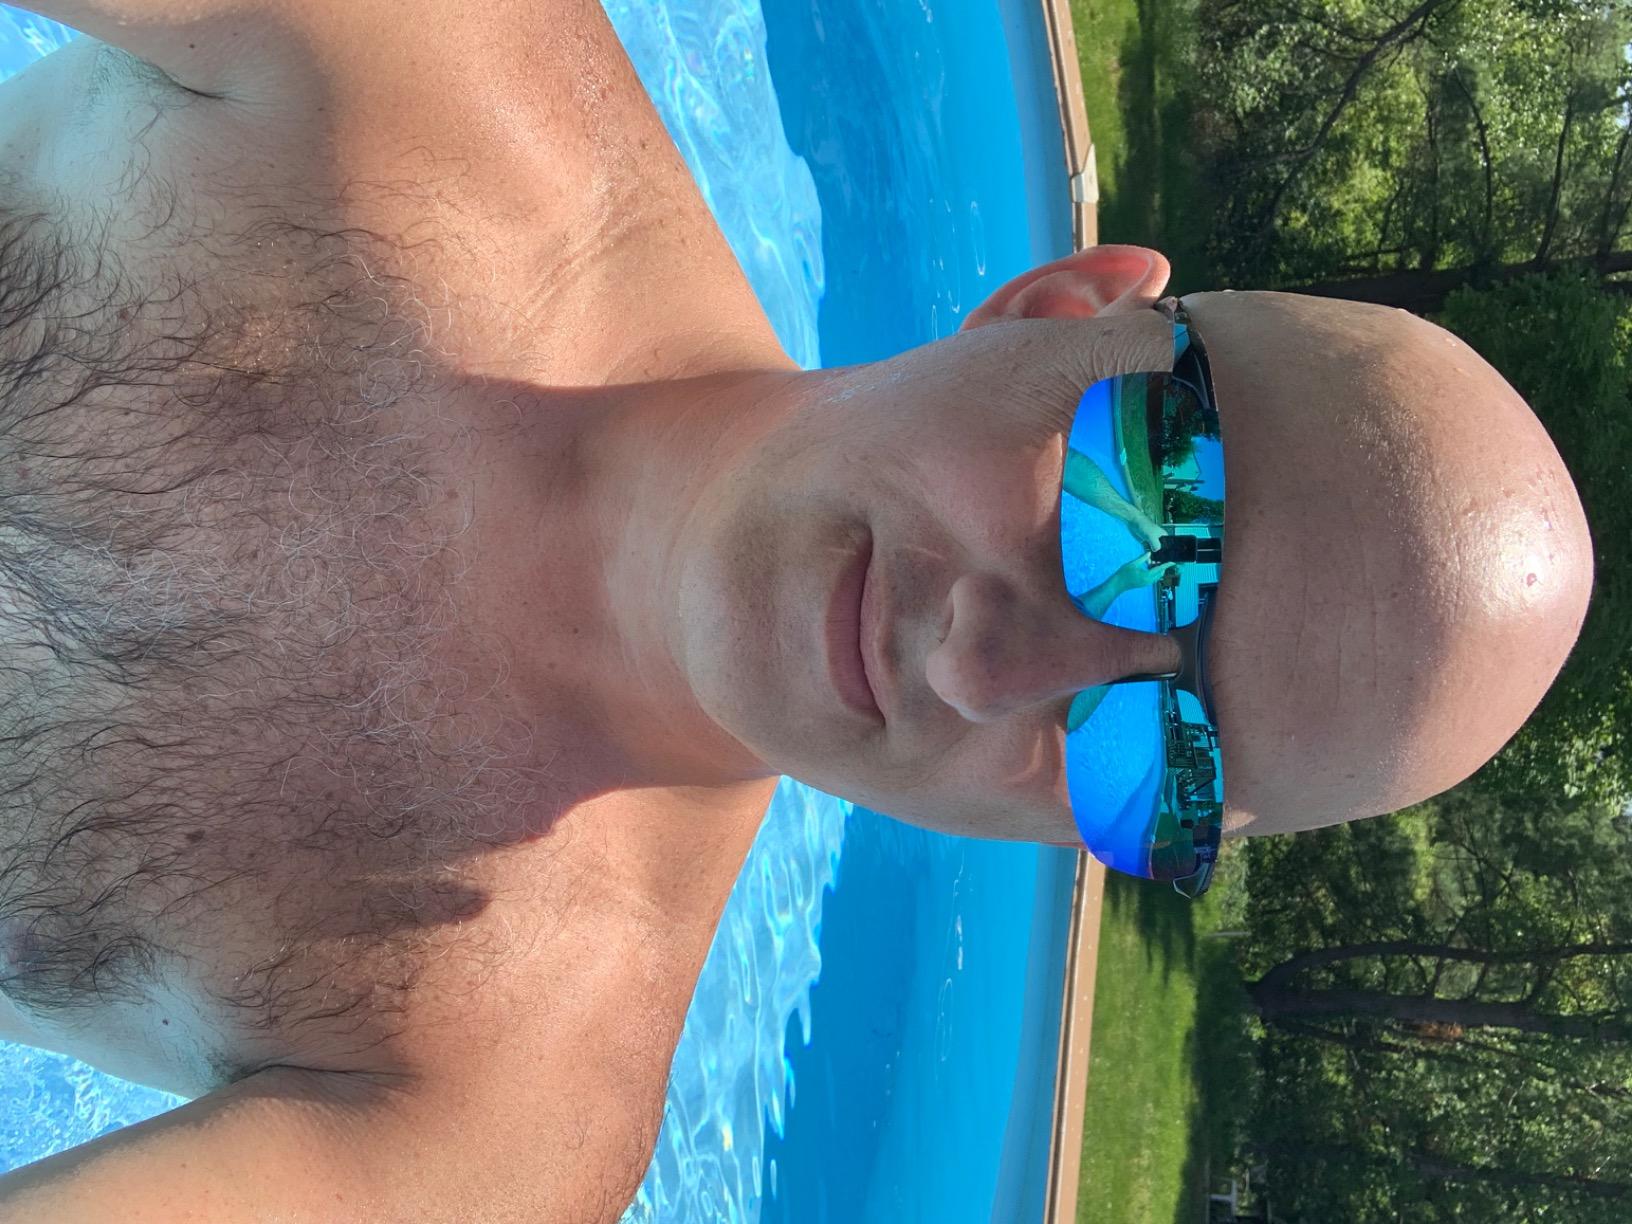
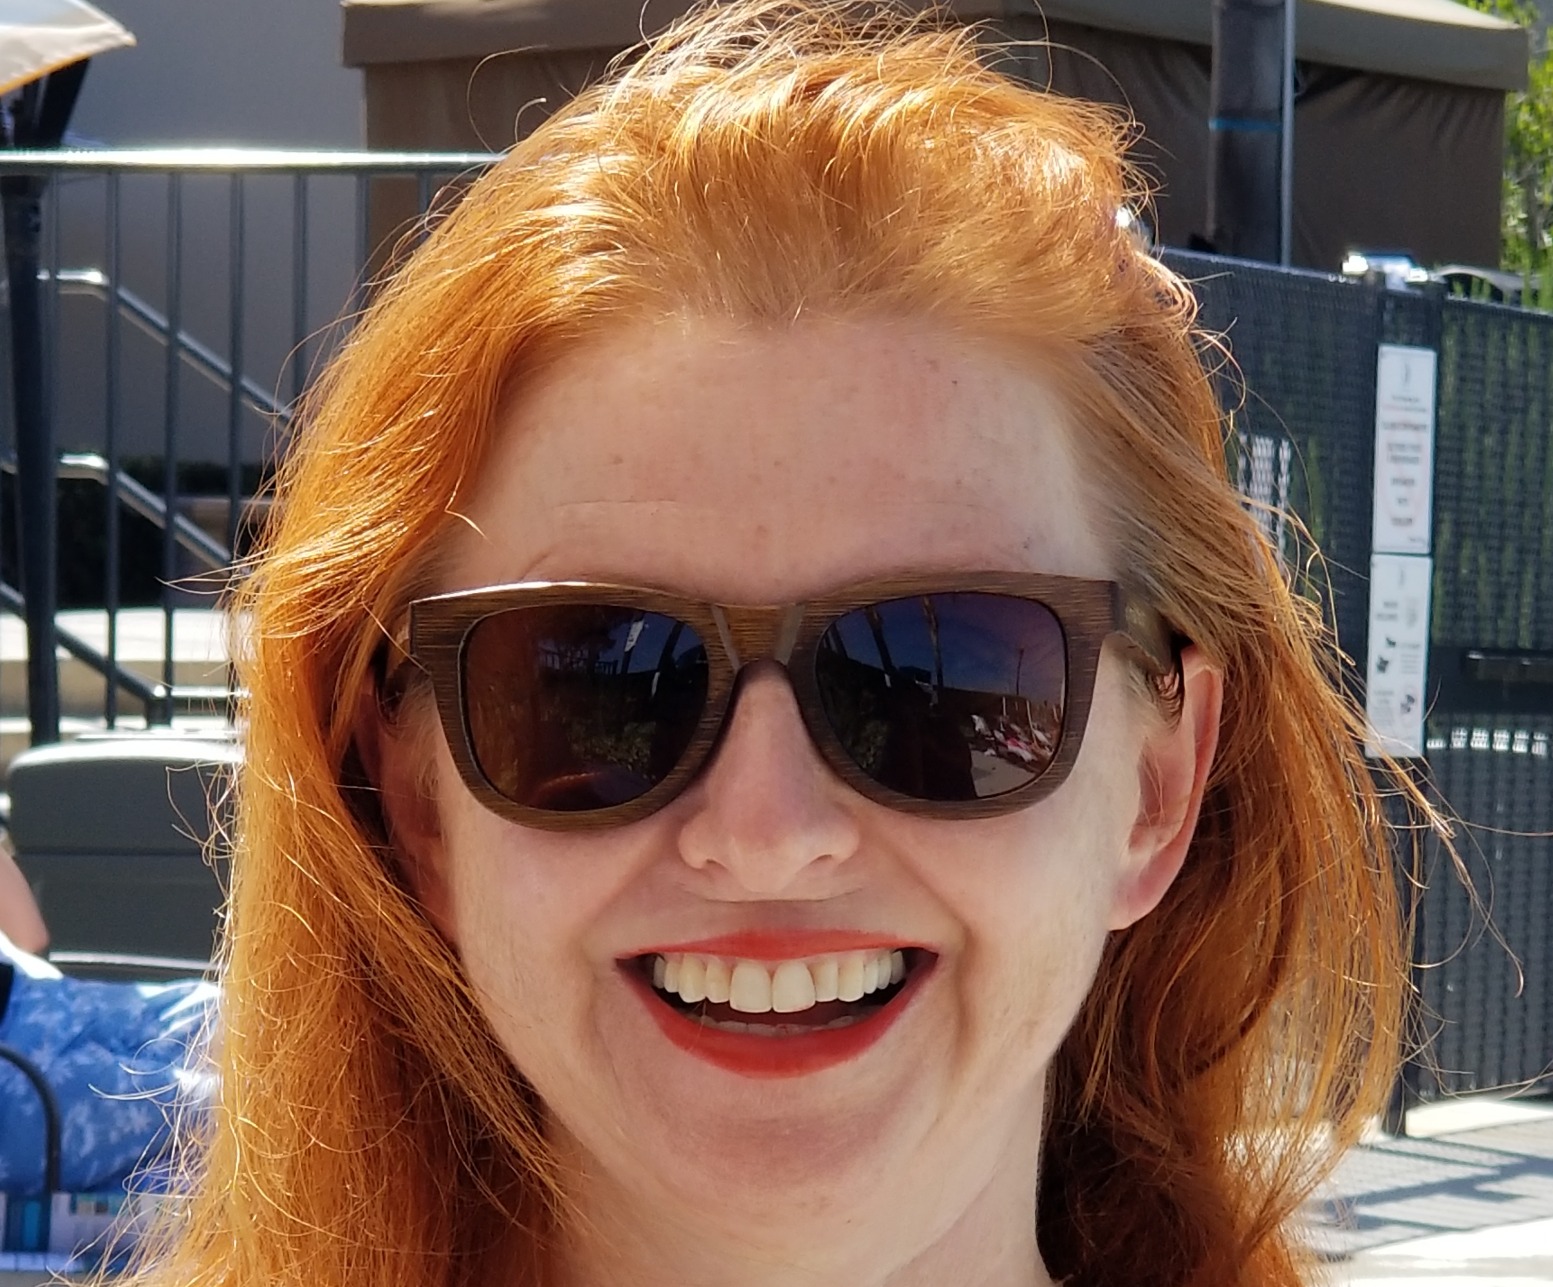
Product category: accessories_sunglasses
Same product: no